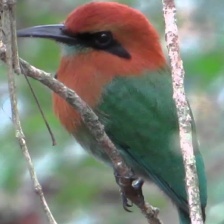
Species: RUFUOS MOTMOT
Scientific name: BARYPHTHENGUS MARTII